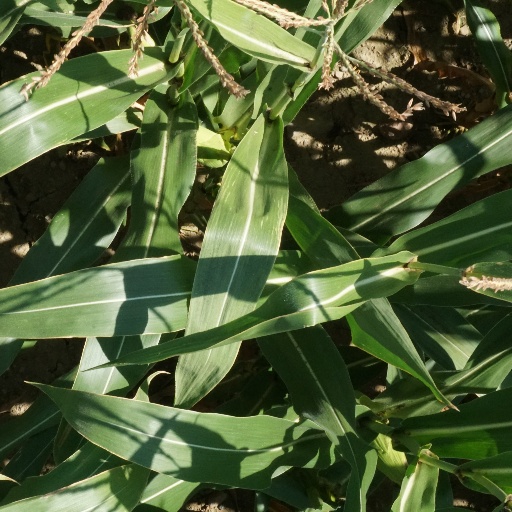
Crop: maize; corn